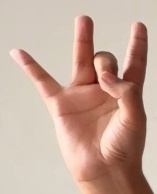
ASL sign: 8